Angus McBride's Characters of Middle-earth

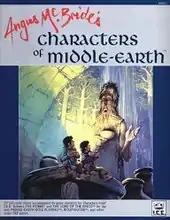

Angus McBride's Characters of Middle-earth is a game supplement published by Iron Crown Enterprises (I.C.E.) in 1990 for their "Middle-earth Role Playing" ("MERP") fantasy game system that is based on J. R. R. Tolkien's "The Lord of the Rings".